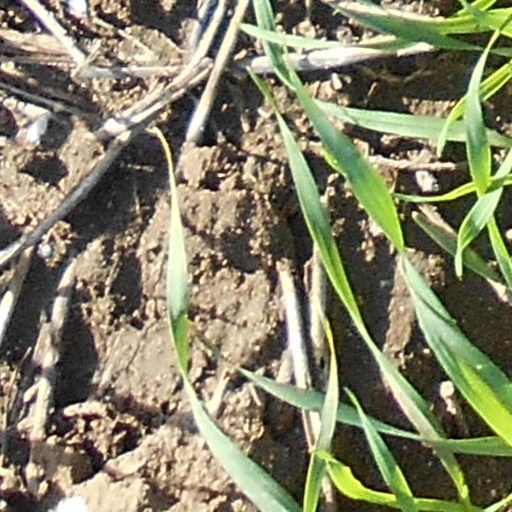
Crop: wheat